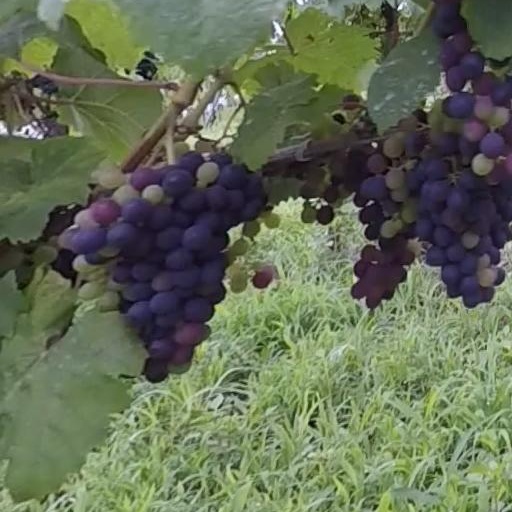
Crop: grape